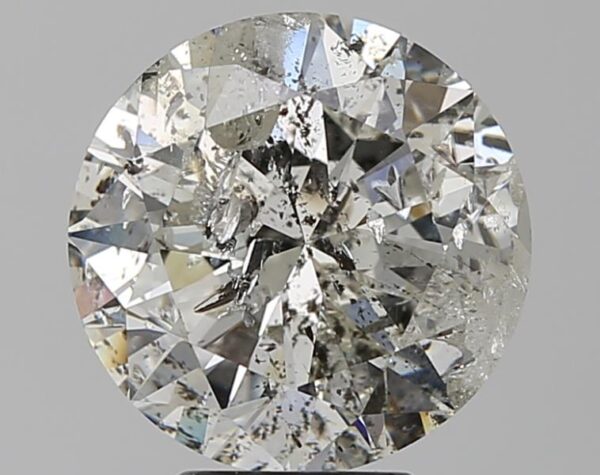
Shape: round
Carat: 5.03
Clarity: I2
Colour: J
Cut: GD
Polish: VG
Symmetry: GD
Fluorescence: N
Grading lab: NONCERT
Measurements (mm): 10.683 x 10.772 x 6.729